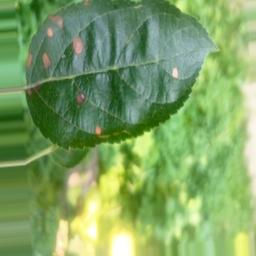
Label: Alternaria